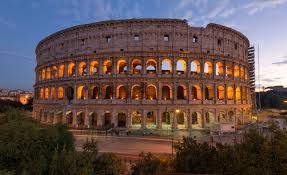
Landmark: Roman Colosseum